Arthur Fell

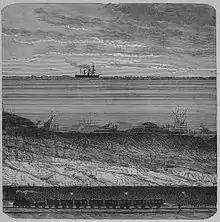
Channel Tunnel as depicted in 1885

In Parliament, Fell was a noted protectionist, and an outspoken critics of free trade who published a series of pamphlets both on trade and on food supplies in wartime, including "The Fallacy of Free Trade", "The Failure of Free Trade" and "John Bull's Balance Sheet".